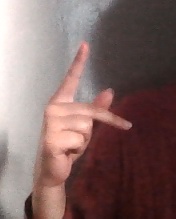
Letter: dha